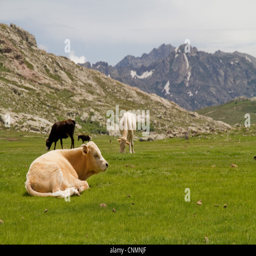
a group of young cattle